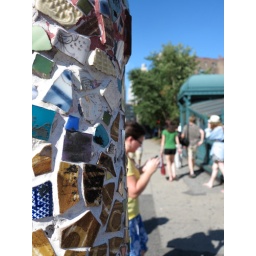
A few of the lampposts and street sign poles around Astor Place are decorated with mosaics like this one.